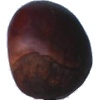
Label: Chestnut 1